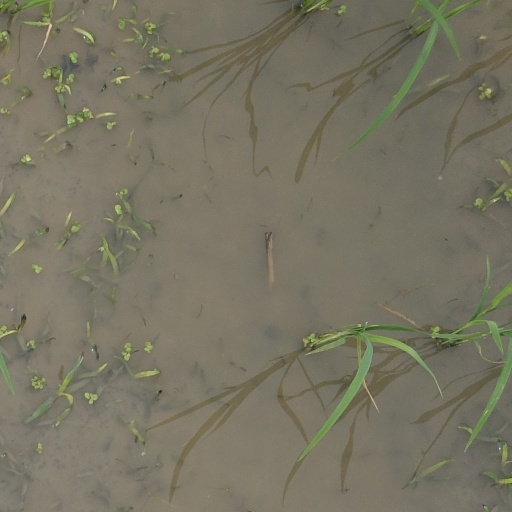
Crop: rice